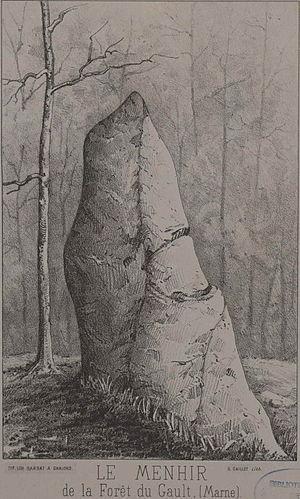
vue d'un dessin de fouilles conservé à la BMR sous la cote CLXI.
Cet article présente la liste des sites mégalithiques de la Marne, en France.
Le Gault-Soigny est une commune française située dans le département de la Marne, en région Grand Est.
Les Essarts-lès-Sézanne est une commune française, située dans le département de la Marne en région Grand Est.